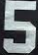
Number: 5